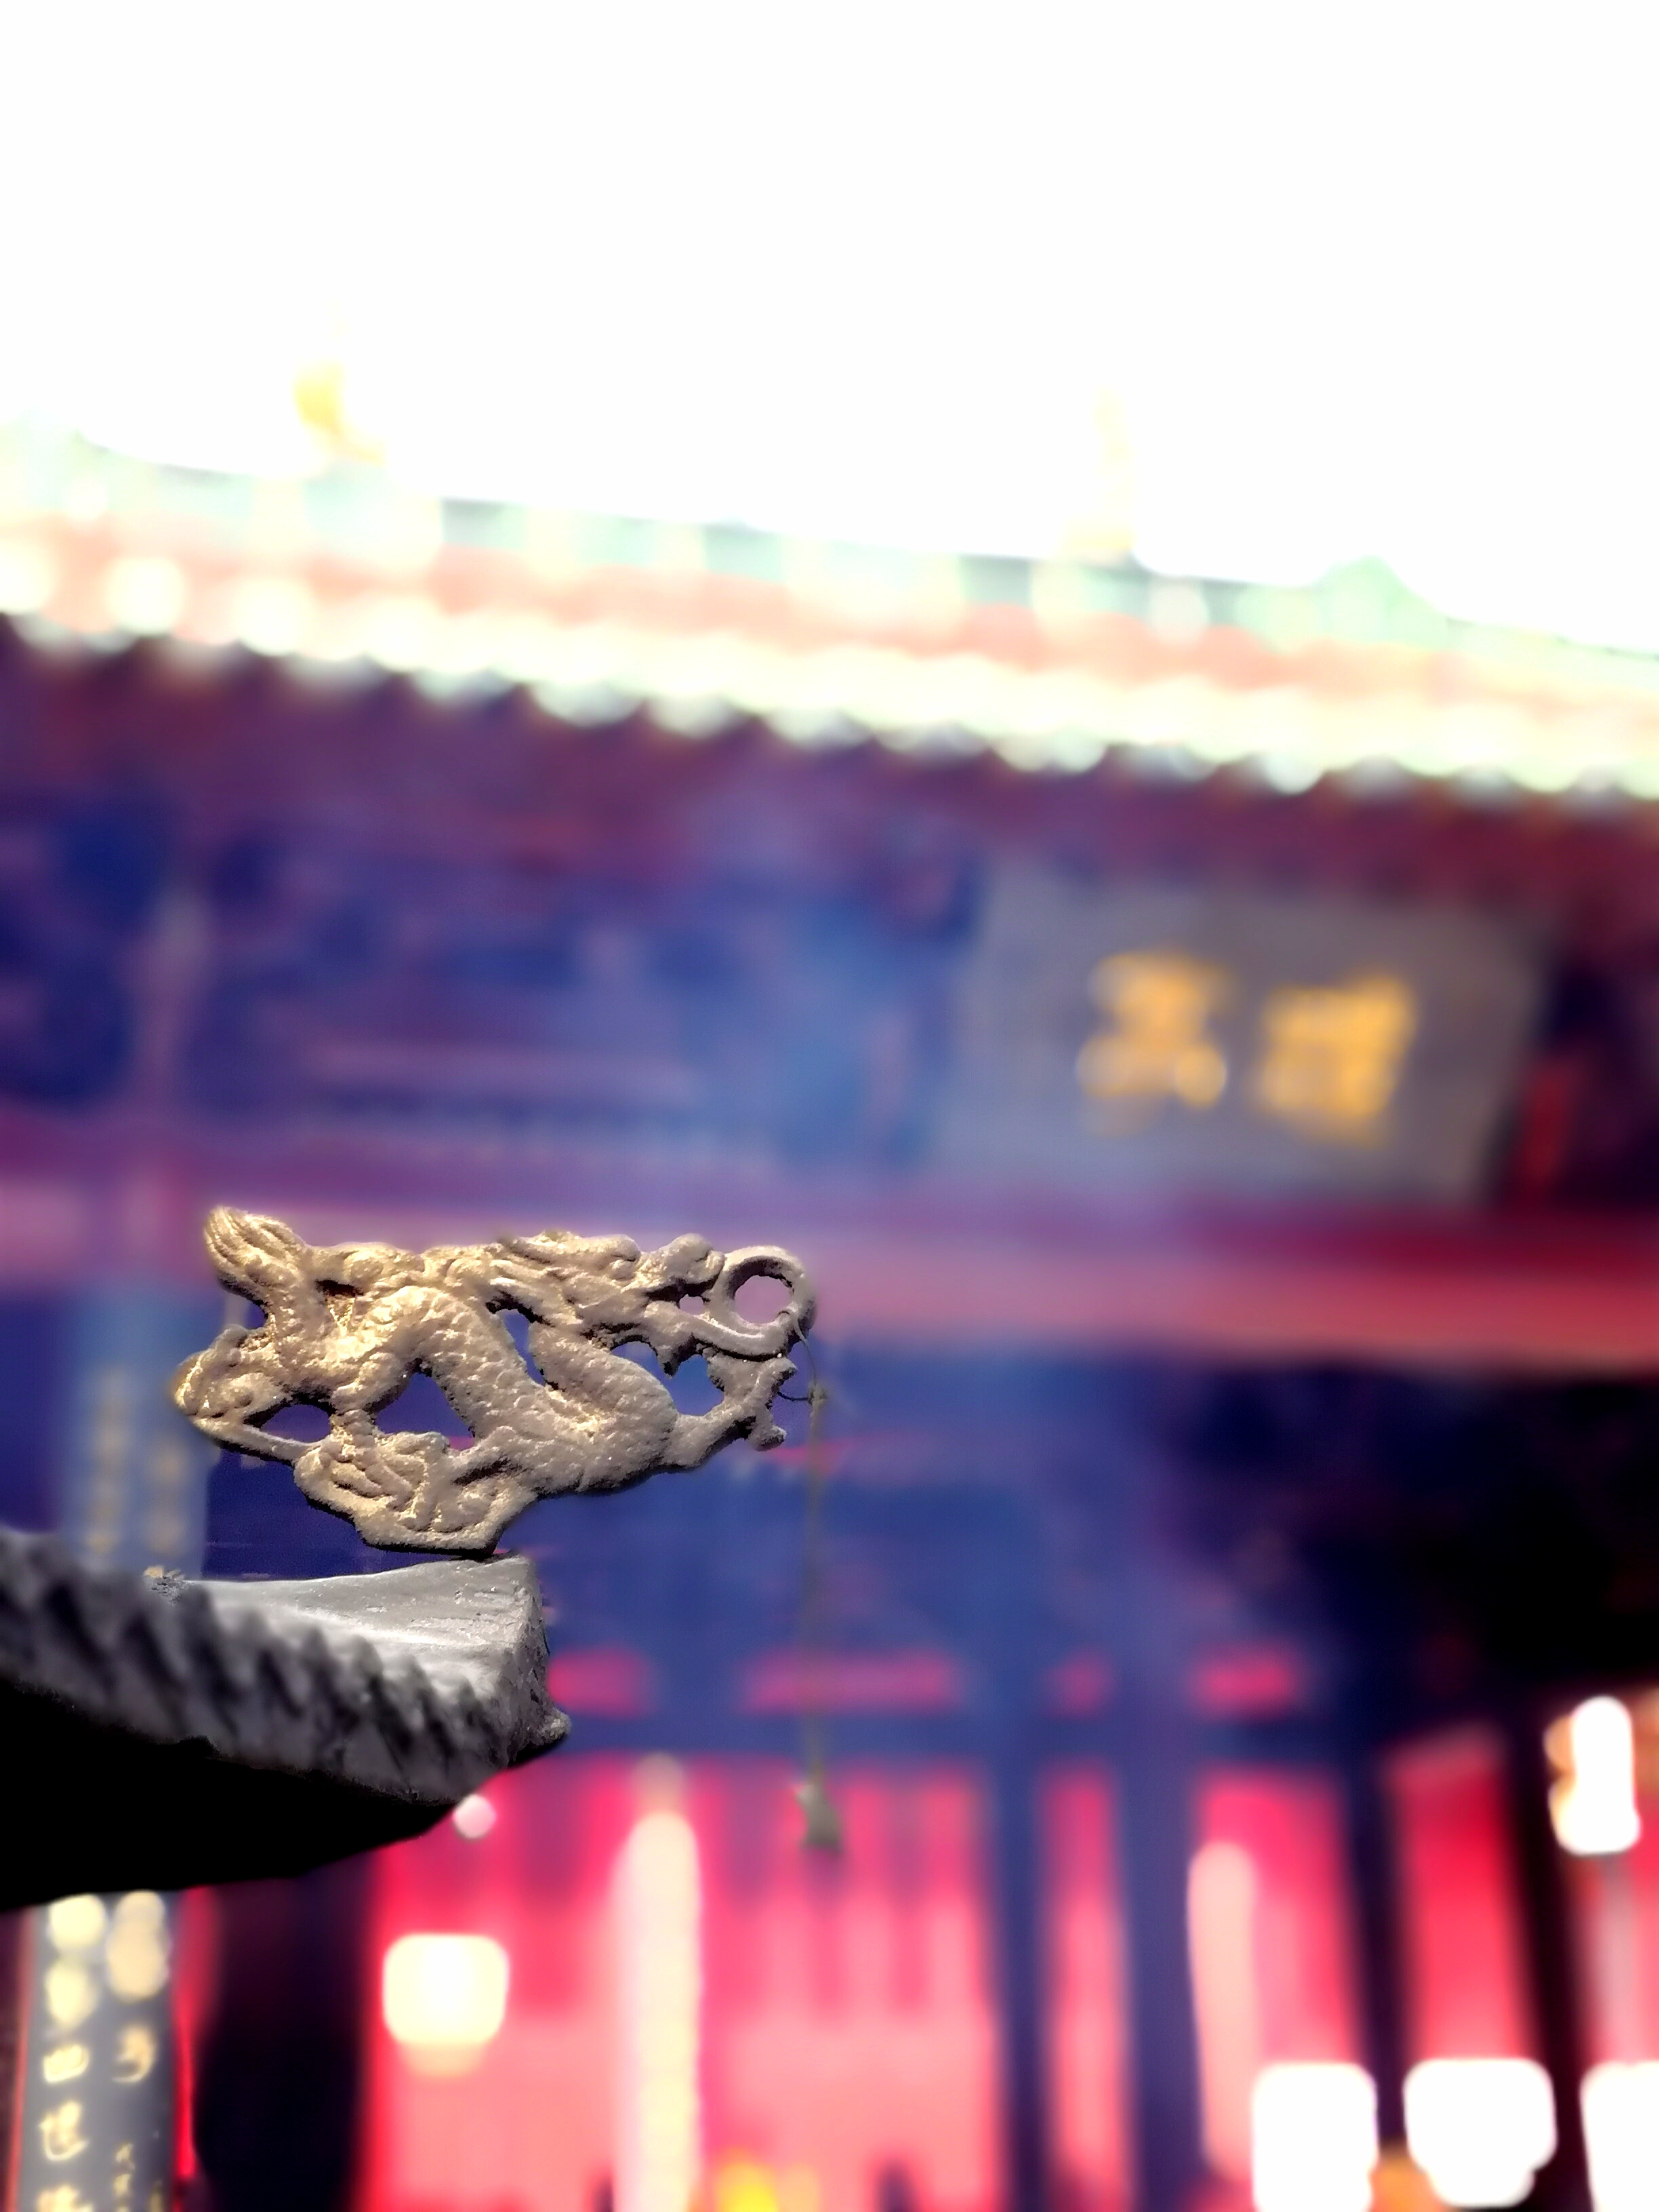
dragon, temple, Chines temple, smoke, guangzhou, china, lighting, chinese architecture, event, font, art, place of worship, leisure, tradition, metal, shinto shrine, japanese architecture, facade, city, shrine, tourism, magenta, night, column, chinese new year, lantern